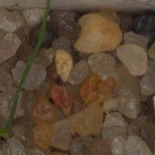
Label: loose_silkybent